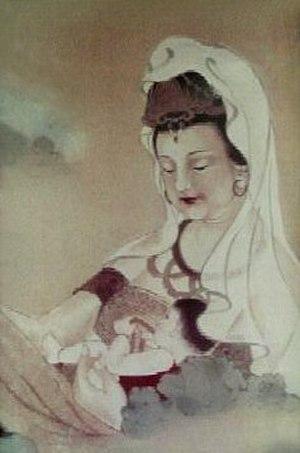
Guanyin est le bodhisattva associé avec le concept de la compassion dans le bouddhisme d'Asie de l'Est. Le nom de Guanyin est une forme abrégée de Guanshiyin, qui signifie l'Essence de sapience qui considère les bruits du monde. On parle également parfois, de Guanyin Pusa; Shō-kannon 聖観音 ou encore Senjū Kannon Bosatsu au Japon.